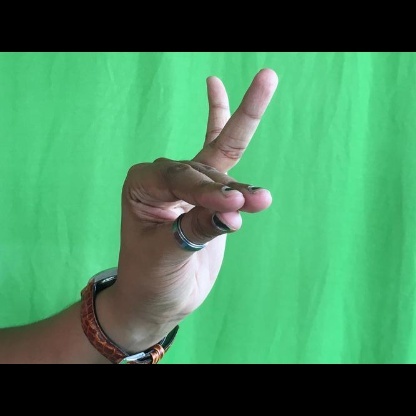
Mudra: Katakamukha